Lions in the Street

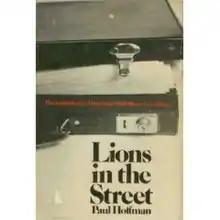
Front cover

Lions in the Street: The Inside Story of the Great Wall Street Law Firms is a 1973 book by Paul Hoffman.